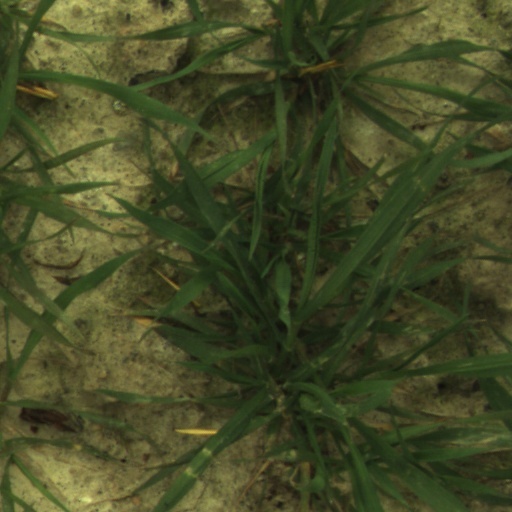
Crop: wheat